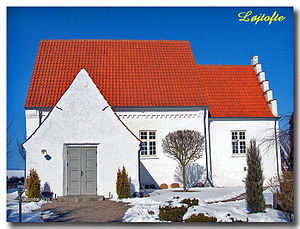
Lille Løjtofte Kirke
Lille Løjtofte Kirke
fra syd
Lille Løjtofte Kirke er en romansk kirke i Utterslev-Herredskirke-Løjtofte Sogn, Lolland Vestre Provsti i Lolland-Falster Stift. Den blev opført omkring år 1100 uden tårn.